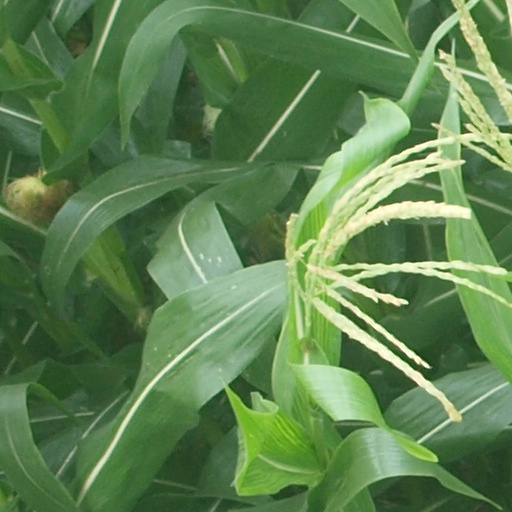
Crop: maize; corn